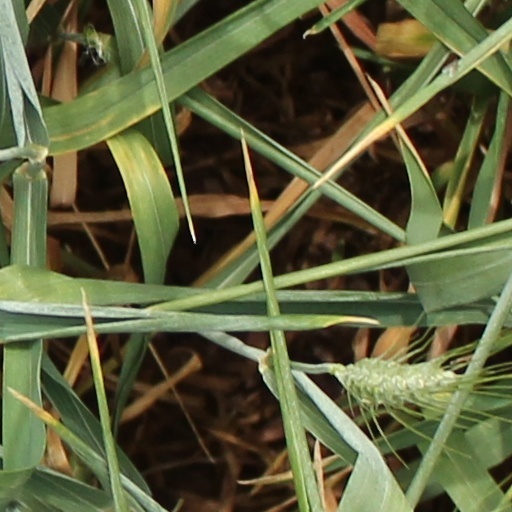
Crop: wheat